Giorgia Gianetiempo

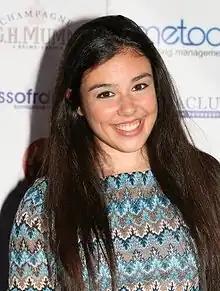
Giorgia Gianetiempo in 2014

Giorgia Gianetiempo was born on September 24, 1996, in Mercato San Severino, in the province of Salerno (Italy), she has a younger brother named Andrea and from an early age she showed an inclination for acting, so much so that she began acting in 1999. In addition to Italian, she is fluent in English and practices singing, dancing, horse riding, and swimming.